Women's sports

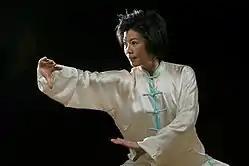
Hao Zhihua

In September 2015, the Australia women's national soccer team (nicknamed the Matildas) announced that it had canceled a sold-out tour of the United States due to a dispute with Football Federation Australia (FFA; known since November 2020 as Football Australia) over their pay. Their salary was below minimum wage levels in Australia. The Matildas requested health care, maternity leave, and improved travel arrangements, as well as an increased salary. The players also said that their low salaries forced them to remain living at home, since they could not afford rent, and their strict training schedule meant they were unable to get another job.